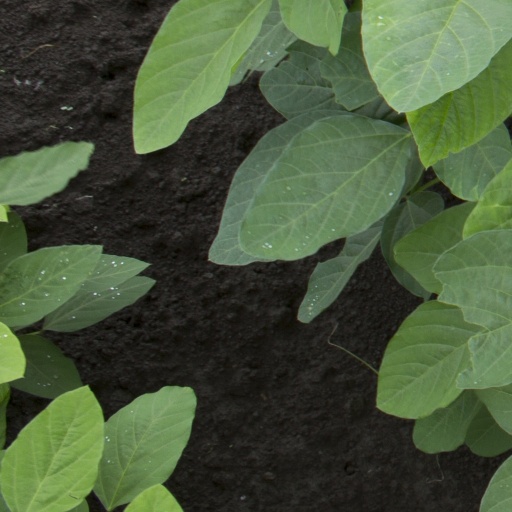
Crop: soybean